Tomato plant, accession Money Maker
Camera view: vertical (180 deg); turntable rotation: 330 degrees
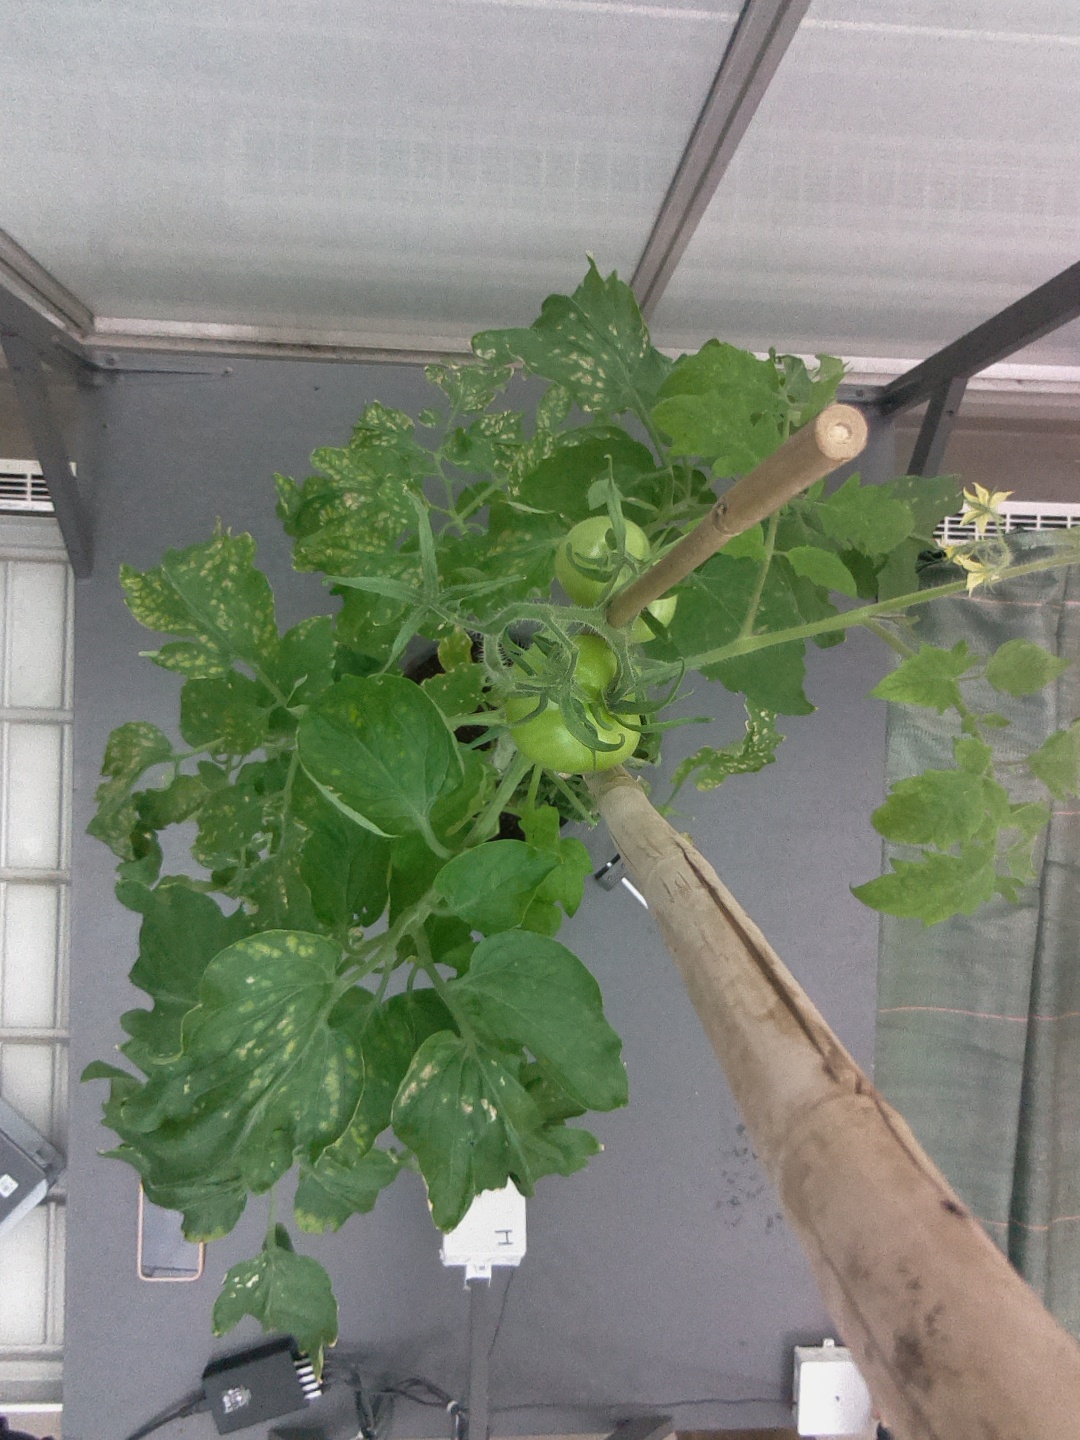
BBCH growth stage 73: 30%-40% of final fruit size